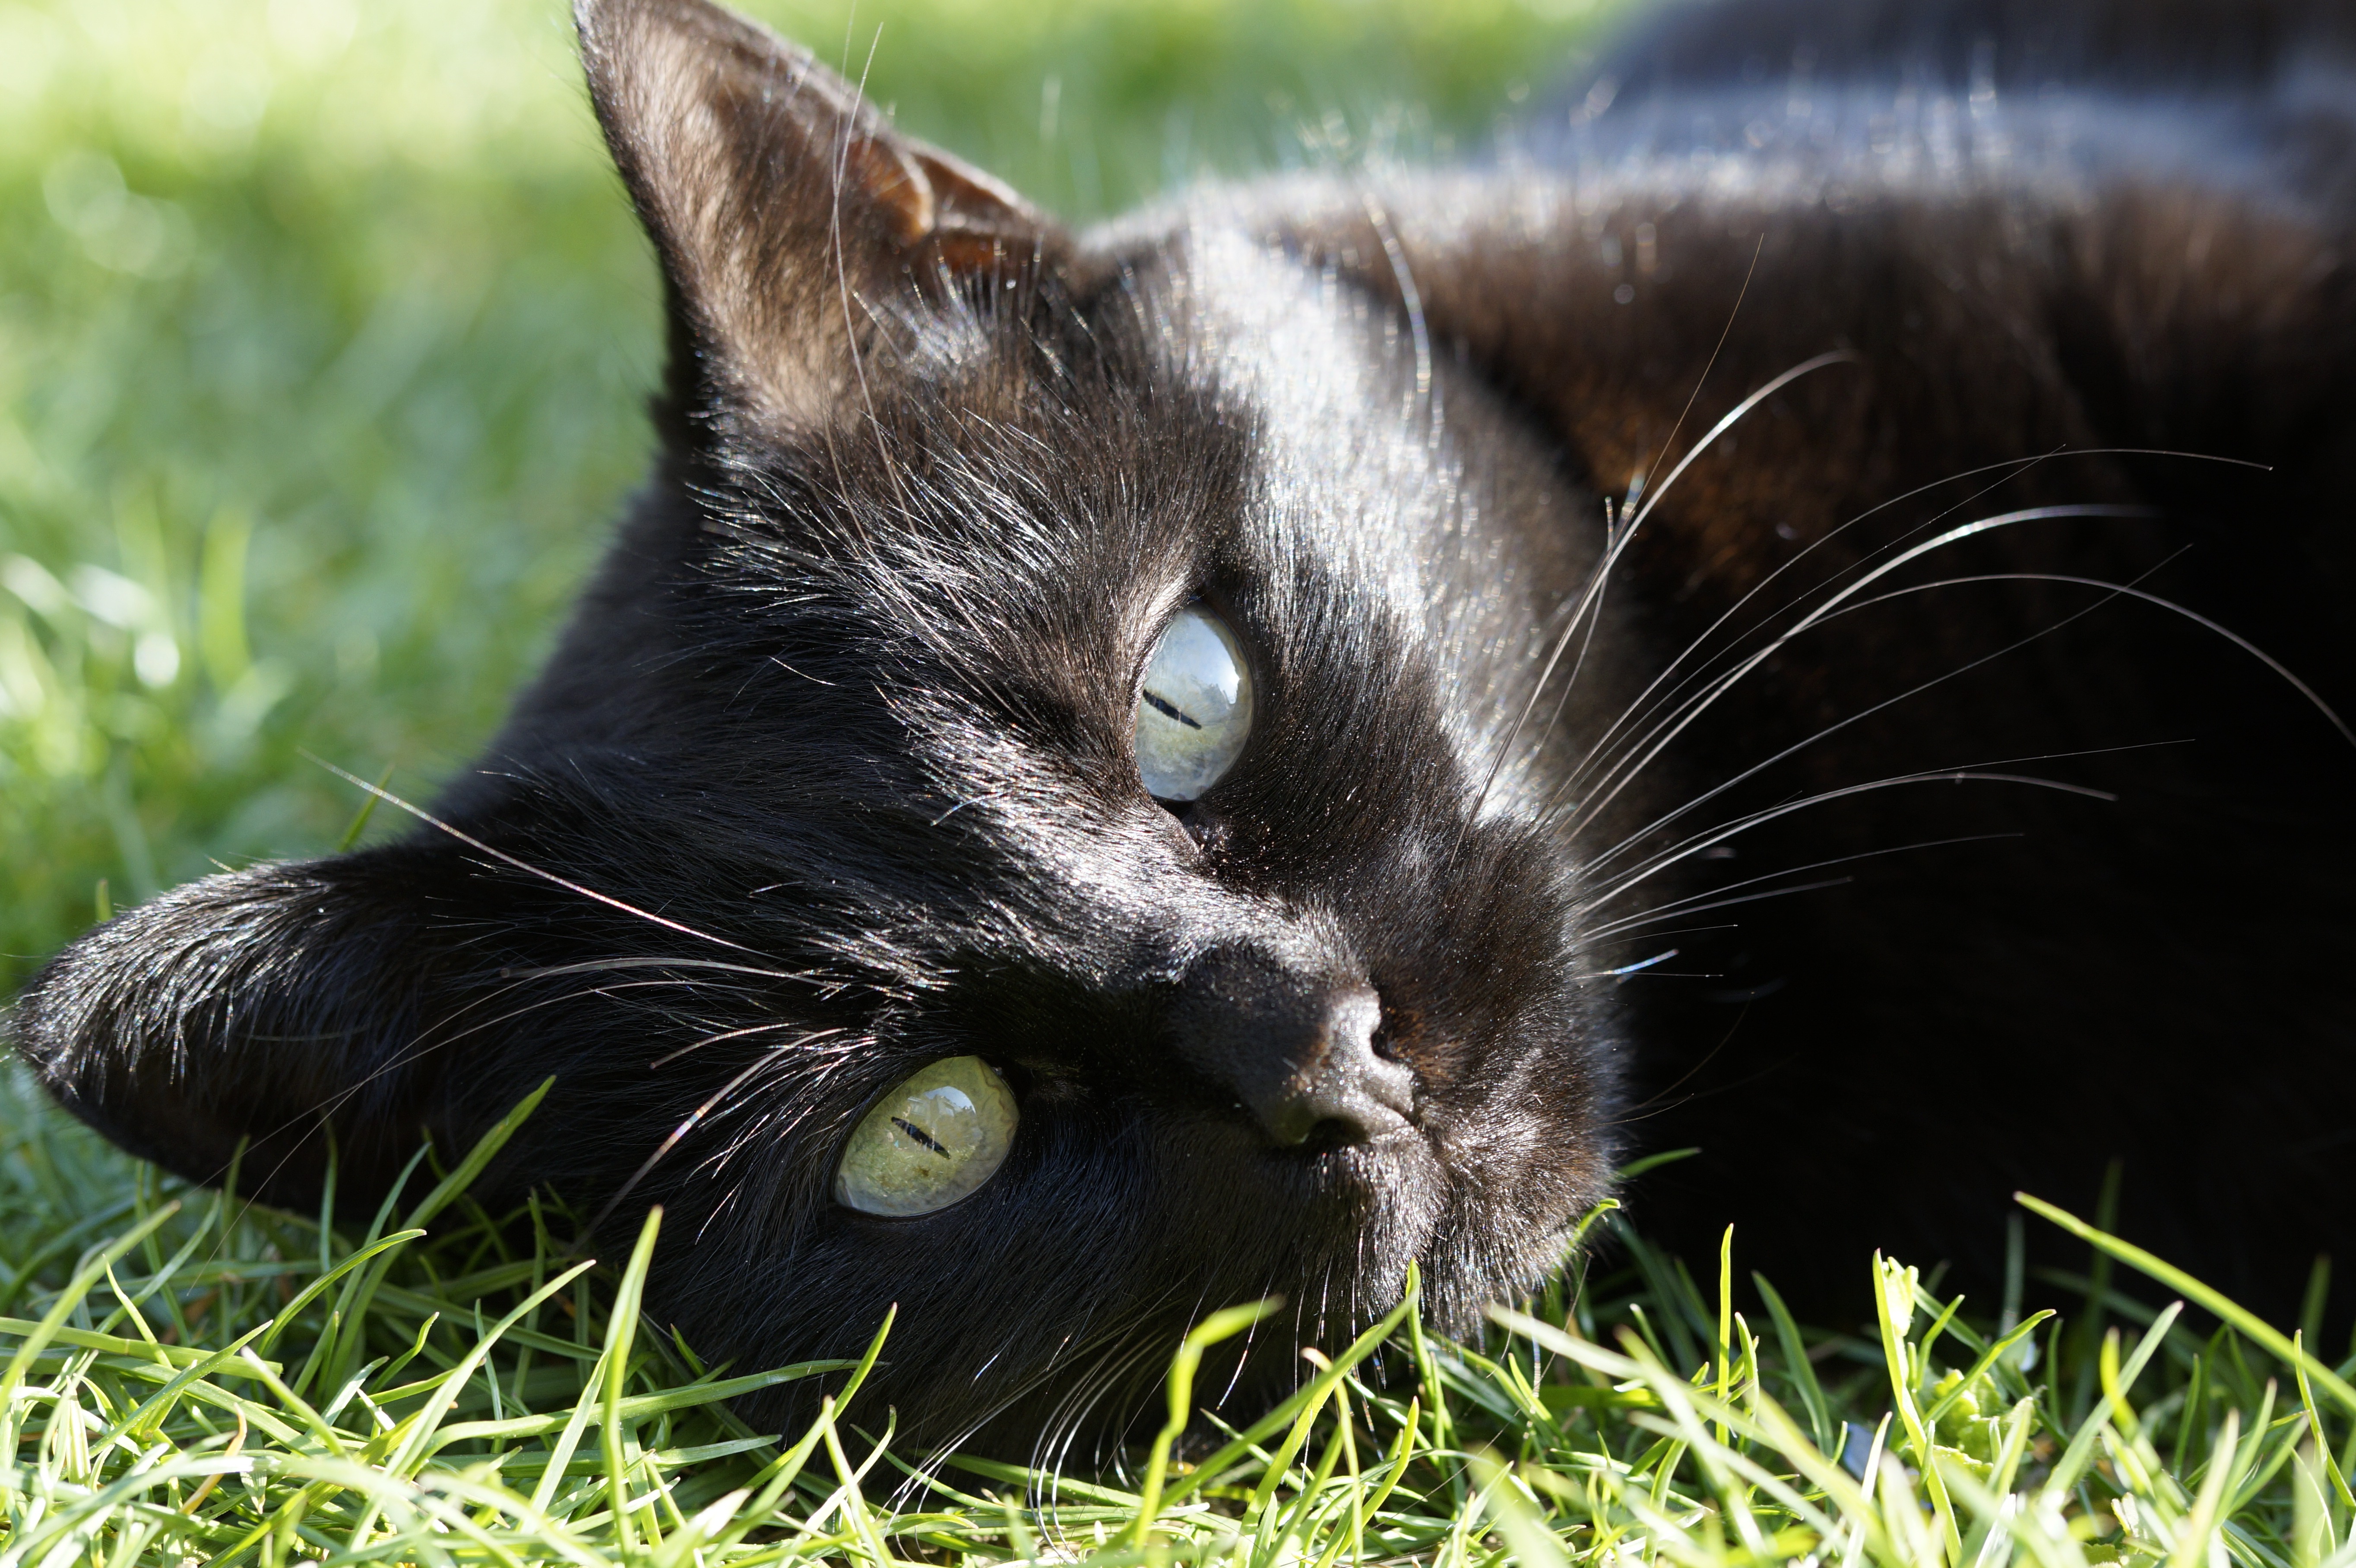
grass, sun, pet, portrait, kitten, cat, mammal, black cat, black, fauna, face, whiskers, adidas, vertebrate, enjoy, relaxed, small to medium sized cats, cat like mammal, domestic short haired cat